Fantômas

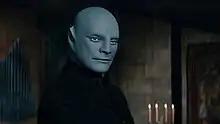
Jean Marais as "Fantômas" in the 1964 film.

A "Fantômas" series of four 90-minute episodes was produced in 1980 starring Helmut Berger as Fantômas, Jacques Dufilho as Juve, and Gayle Hunnicutt as Lady Beltham. Episodes 1 and 4 were directed by Claude Chabrol; episodes 2 and 3 by Luis Buñuel's son, Juan Luis Buñuel.